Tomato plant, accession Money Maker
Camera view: tilt-top (135 deg); turntable rotation: 240 degrees
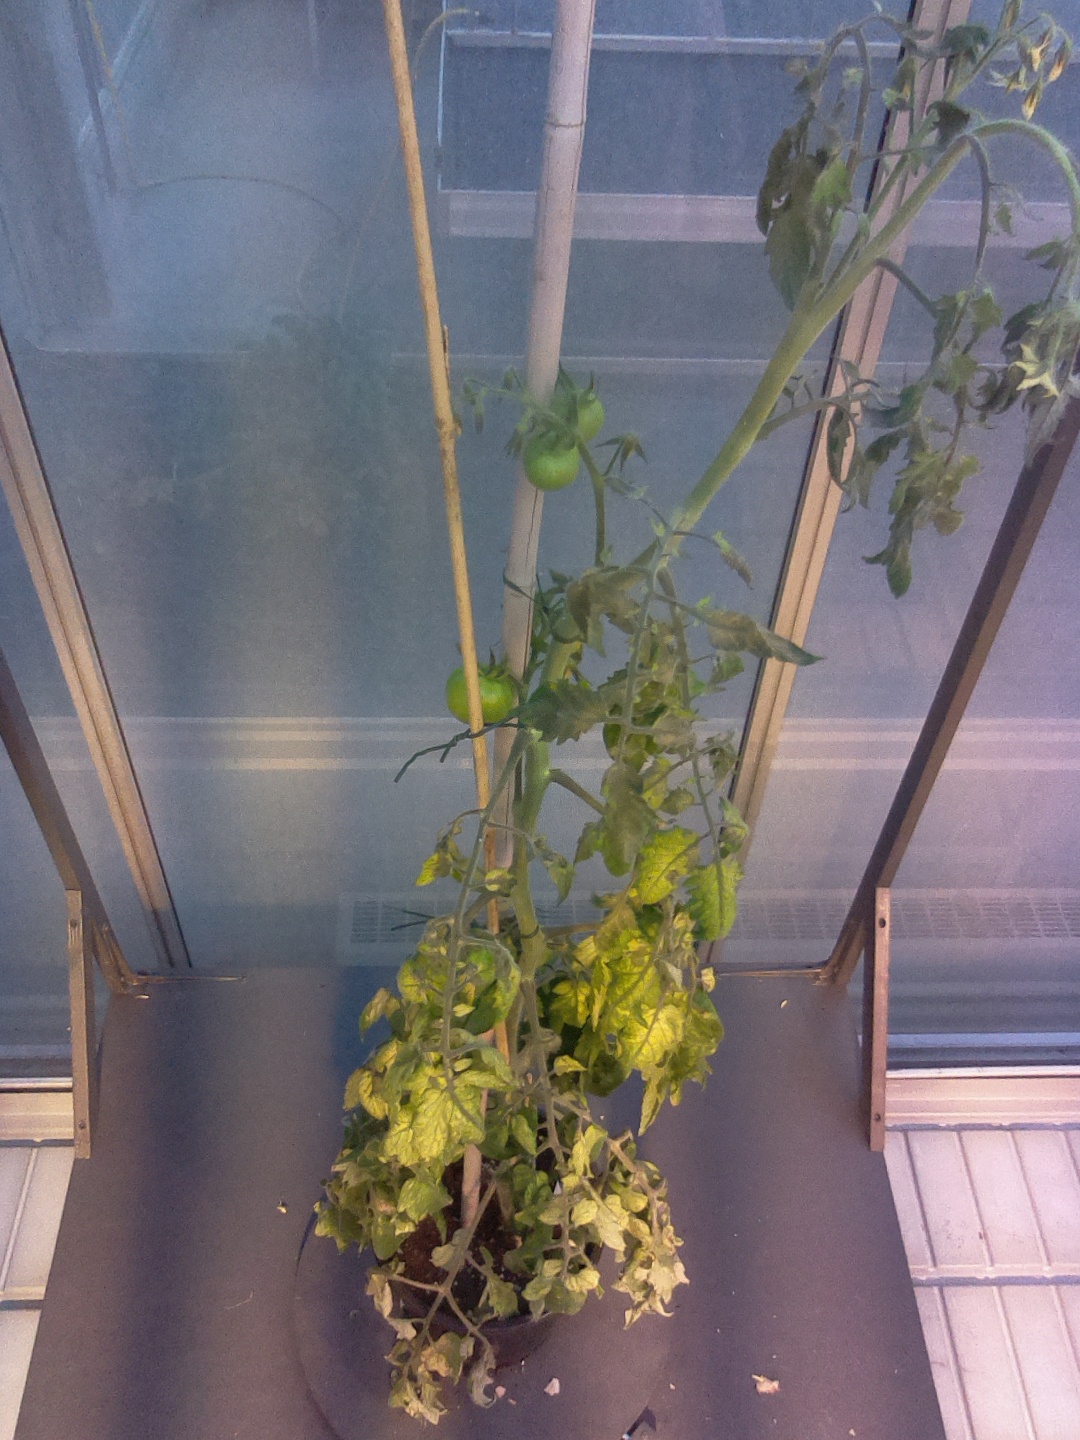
BBCH growth stage 75: 50%-60% of final fruit size